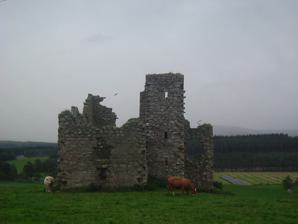
Building: Cluny Crichton Castle
Country: United Kingdom
Year built: 1666
Ruined castle in Scotland Cluny Crichton Castle Near Banchory , Aberdeenshire , Scotland Cluny Crichton Castle Coordinates 57°05′17″N 2°31′08″W / 57.088°N 2.519°W / 57.088; -2.519 Type Tower House Site information Condition Ruined Site history Built 1666 Built by George Crichton Materials Granite Cluny Crichton Castle (also known as Clounie Crighton Castle) is a ruined 3-story tower house on the southern slopes of the Hill of Fare in Aberdeenshire , 4 km (2.5 miles) north of Banchory and 6.5 km (4 miles) east of Torphins . History In 1572 Robert Crichton of Cluny married Agnes Mowbray (d. 1575), a daughter of the Laird of Barnbougle , her older sisters Barbara and Gilles Mowbray were servants of Mary, Queen of Scots in England. Crichton wrote to his kinsman James Menzies of Weem to send wild fowls and aquavitae (whisky) for the wedding at Barnbougle. He expected his new bride to look after his young daughters from a previous marriage, and was proud of his choice, "she has many good qualities in weaving, sewing and other handicrafts, wherein she may be helpful to your daughters and mine." She died two years later, after having a daughter Agnes Crichton. The granite castle was built in 1666 in a modified L-plan design. Little is known of the history of the castle. It was built by George Crichton shortly after his marriage to the only daughter of Sir Robert Douglas of Tilquhillie . Modern day The castle has since fallen into ruin with some stones being taken for construction of nearby farmsteads. The castle now stands in agricultural land on the Cluny Crichton Farm. It has been listed by Historic Environment Scotland as a Category B listed building and has also been categorised by the Buildings at Risk Register for Scotland as at a high level of risk. References